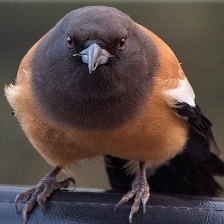
Species: RUFOUS TREPE
Scientific name: DENDROCITTA VAGABUNDA